Timeline of the 2009 Iranian election protests

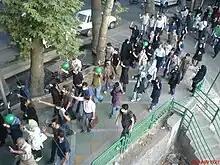
Demonstrations on the anniversary of 1999 student protests, July 09

On 26 June about 150 people gathered outside the Iranian embassy in Stockholm, Sweden, to protest against the Islamic republic regime. Some of the protesters managed to enter the embassy building, where they engaged in fighting with the embassy's personnel. According to the police, one member of the embassy staff was injured in the clashes. In addition, a few of the protesters were injured according to the organizers. The police later managed to evict the demonstrators from the building and arrested one person.